Nena Daconte

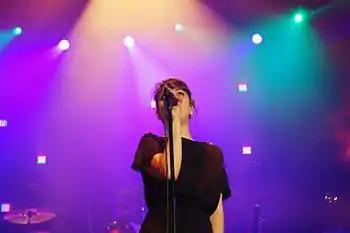
"Retales de Carnaval" tour (2008)

Nena Daconte's first album was titled "He perdido los zapatos" (I've Lost My Shoes) and it was edited and produced by Daconte Music, the band's own record label, in 2005. Shortly after, Nena Daconte signed with music label Universal Music Spain, and the album was released and sold to the public on 27 March 2006. The music and lyrics of the record were composed by Mai Meneses, based on early drafts written by her during previous years.